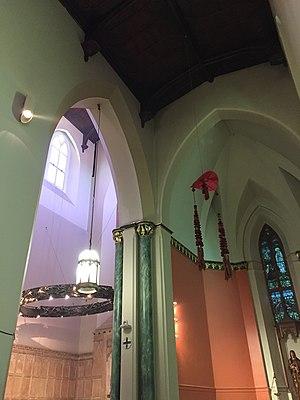
La cathédrale Sainte-Marie du Cap, formellement appelée la cathédrale Notre-Dame-de-la-Fuite-en-Égypte, est la cathédrale et l'église-mère de l'archidiocèse catholique du Cap, située dans la City Bowl du Cap, en Afrique du Sud. Elle se trouve dans le quartier de Stalpein, juste en face des chambres du Parlement.